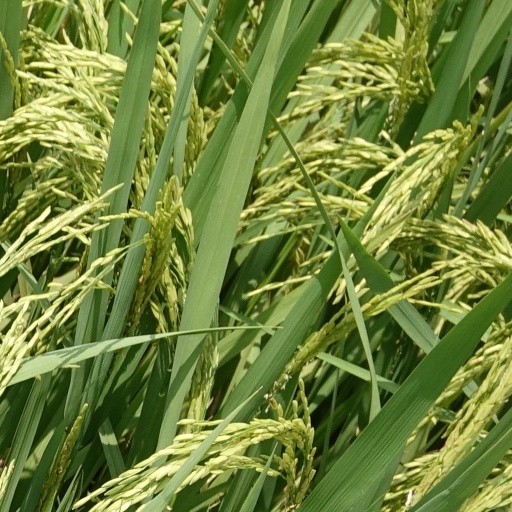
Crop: rice